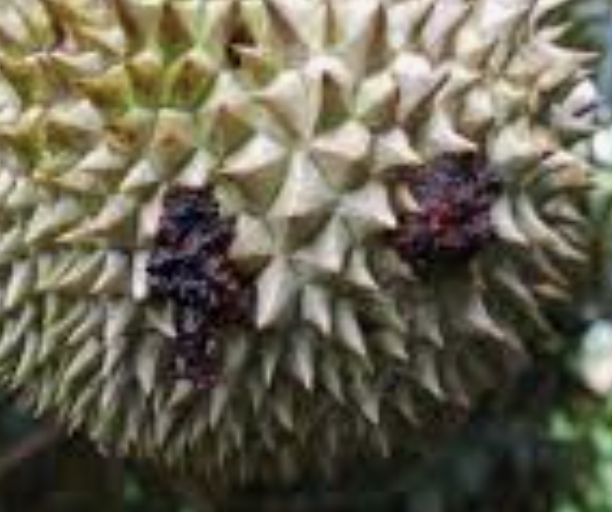
Label: fruit_rot